Policijski Pihalni Orkester

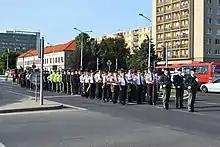
The band during a street parade.

With reestablishment of the militia as the police, the Militia Band became the Police Brass Band in 1992. In the mid-90s, a precondition for new members to join the band came into effect, introducing a requirement of at least two years of training at a music academy. In 1994, the Slovene government appointed the band the official protocol units in the republic. The band was therefore present for the first official visit to independent Slovenia, by Italian President Francesco Cossiga. It also performed in Budapest in 1994 at the Festival of Police Bands of Europe. Since 2001, it has been officially been known by its current name. The band most recently celebrated its 55th, 65th and 70th anniversaries with concerts at the Cankar Centre, where they also holds a Christmas and New Year's concert every year.